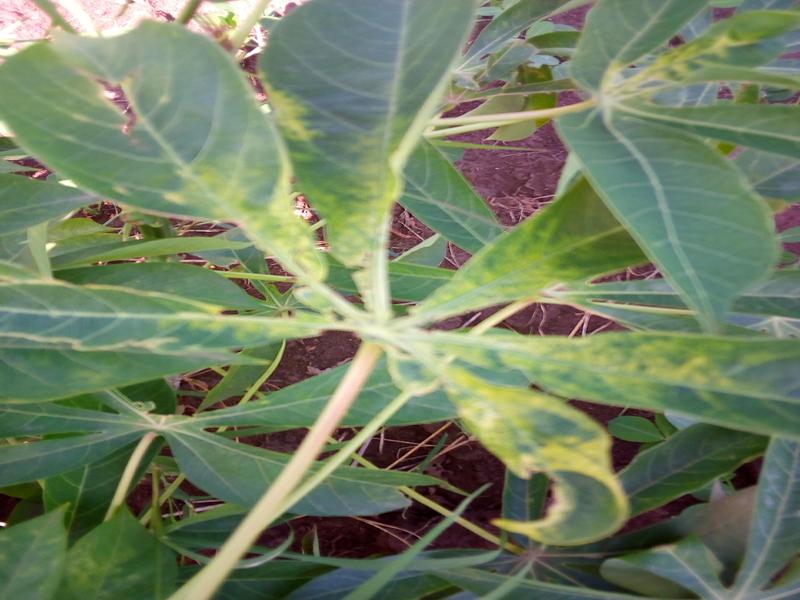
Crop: cassava
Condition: mosaic_disease